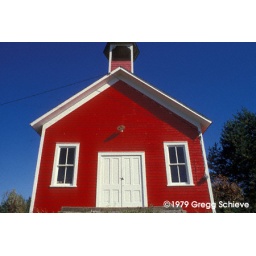
Old red school house near Marshfield, Wisconsin.